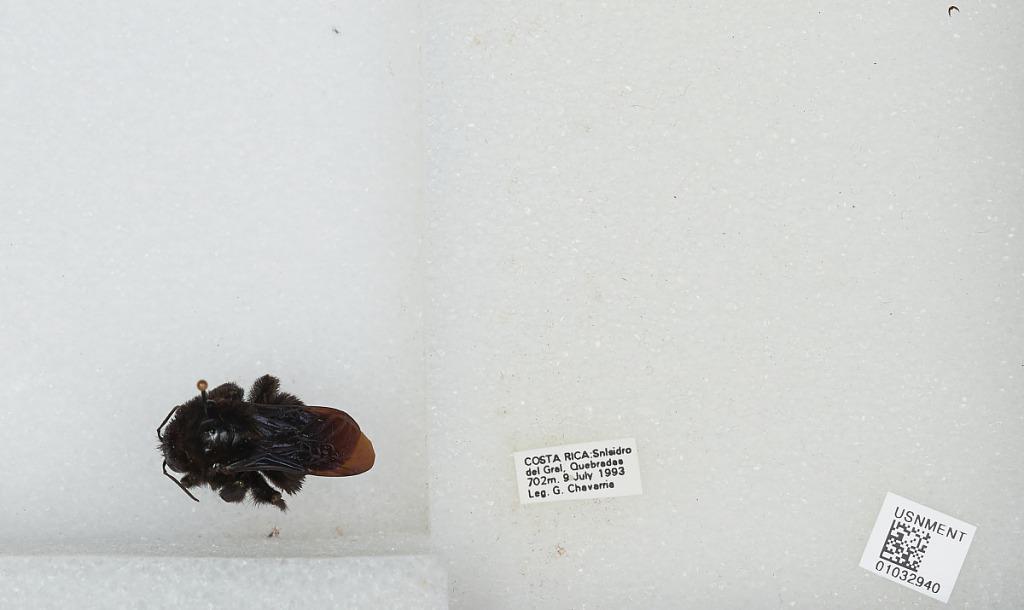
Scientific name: Bombus (Megabombus) pullatus Franklin
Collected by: G. Chavarria
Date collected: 1993-7-9
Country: Costa Rica
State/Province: San Josè
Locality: Quebradas, San Isidro del General